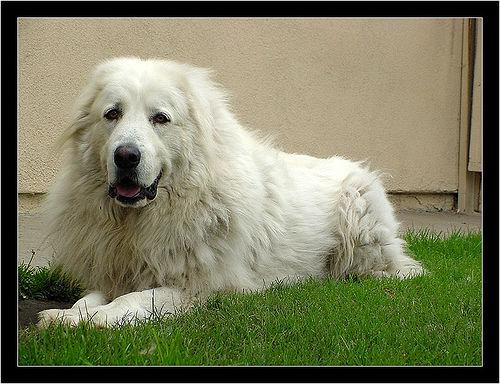
Breed: great pyrenees